Cardiff City F.C.

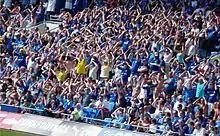
Cardiff City fans performing "the Ayatollah" in 2011

In October 2016, Neil Warnock was appointed first team manager of Cardiff. Warnock took over the team with Cardiff second from the bottom of the table after two wins from eleven games, and guided the side to a 12th-placed finish after a good run of form. The start of the 2017–18 season saw Cardiff break a club record by winning their opening three league games of a season, the first time in the club's 107-year professional history. They proceeded to clinch promotion to the Premier League after finishing second in the table. However, they were relegated back to the Championship after a single season.